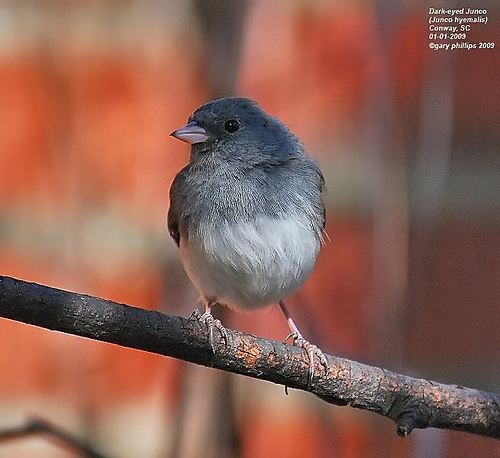
this is a bird with a white belly and a black face.
this bird has grayish belly and the bill is pointed and short.
this bird is grey with a white belly.
a small bird riddled with blues and greys almost like a color gradient.
a small gray bird with a tan beak and a lighter gray belly.
this bird has wings that are black and has a white belly
this bird has wings that are black and has a white belly
this particular bird has a belly that is white with gray breasts
this bird has a light gray belly, dark gray head and throat, and long off orange tarsus.
the small bill and head of the bird are both round like the grey shaded body of the bird.
Species: Dark Eyed Junco